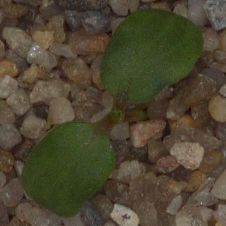
Label: cleavers